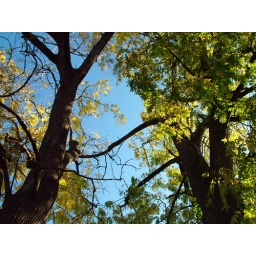
black walnut trees over the carriage house